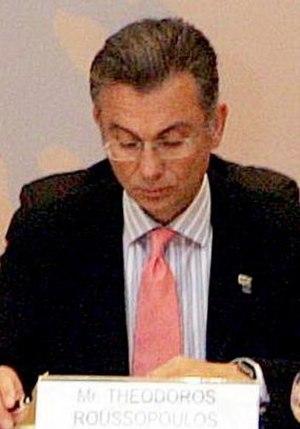
Theódoros Roussópoulos est un journaliste et homme politique grec. Il est Ministre d'État et porte-parole du gouvernement de Konstantínos Karamanlís de 2004 à novembre 2008 lorsqu'il est poussé à la démission à cause du scandale financier de Vatopedi.